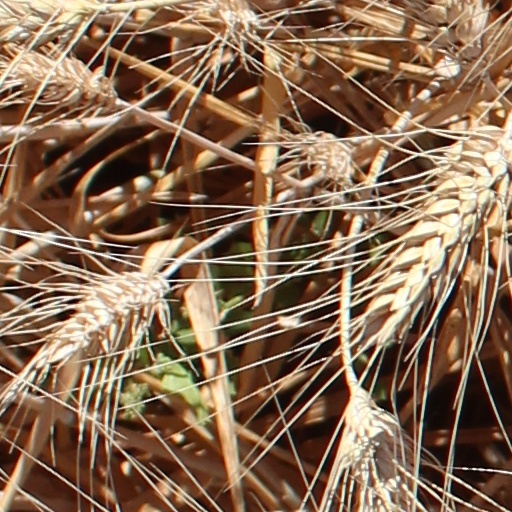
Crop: wheat